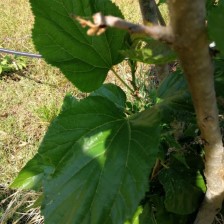
Variety: Buriram60